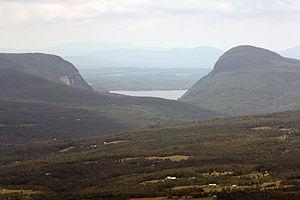
Les montagnes Vertes sont une chaîne de montagnes située dans l'État du Vermont, aux États-Unis et dans la province de Québec, au Canada.